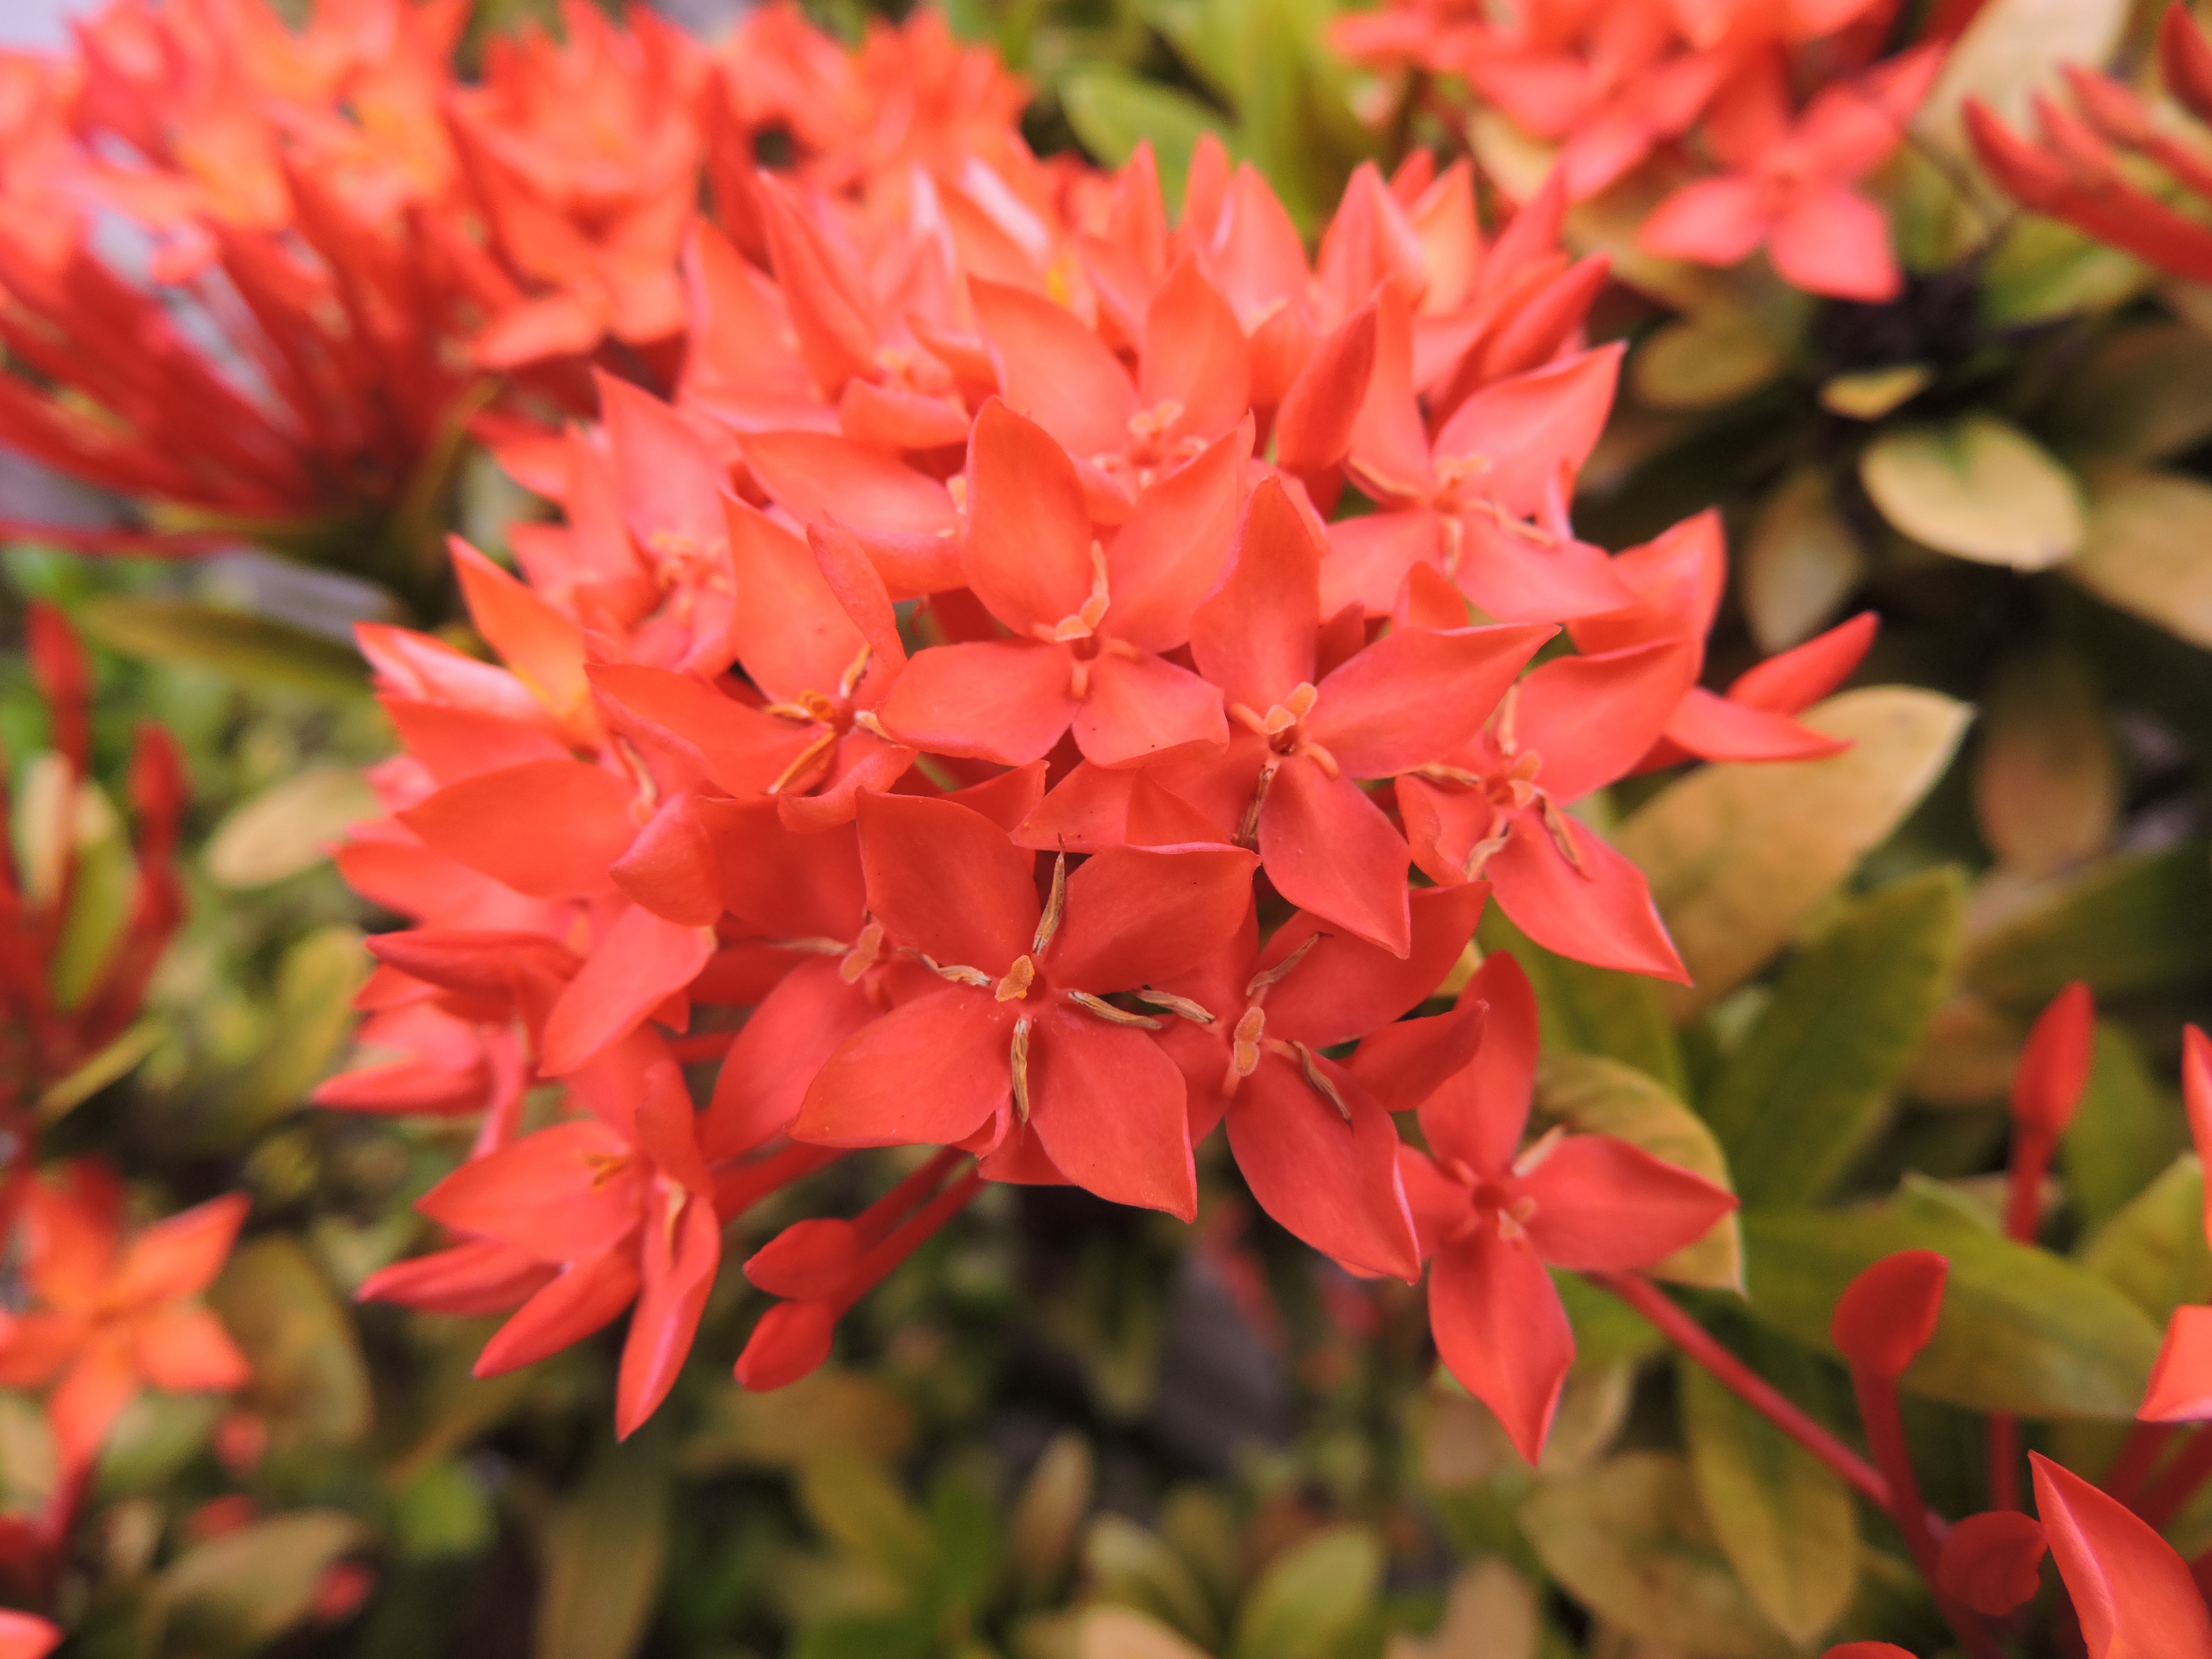
plant, leaf, flower, petal, red, botany, flora, wildflower, shrub, macro photography, flowering plant, annual plant, land plant, castilleja